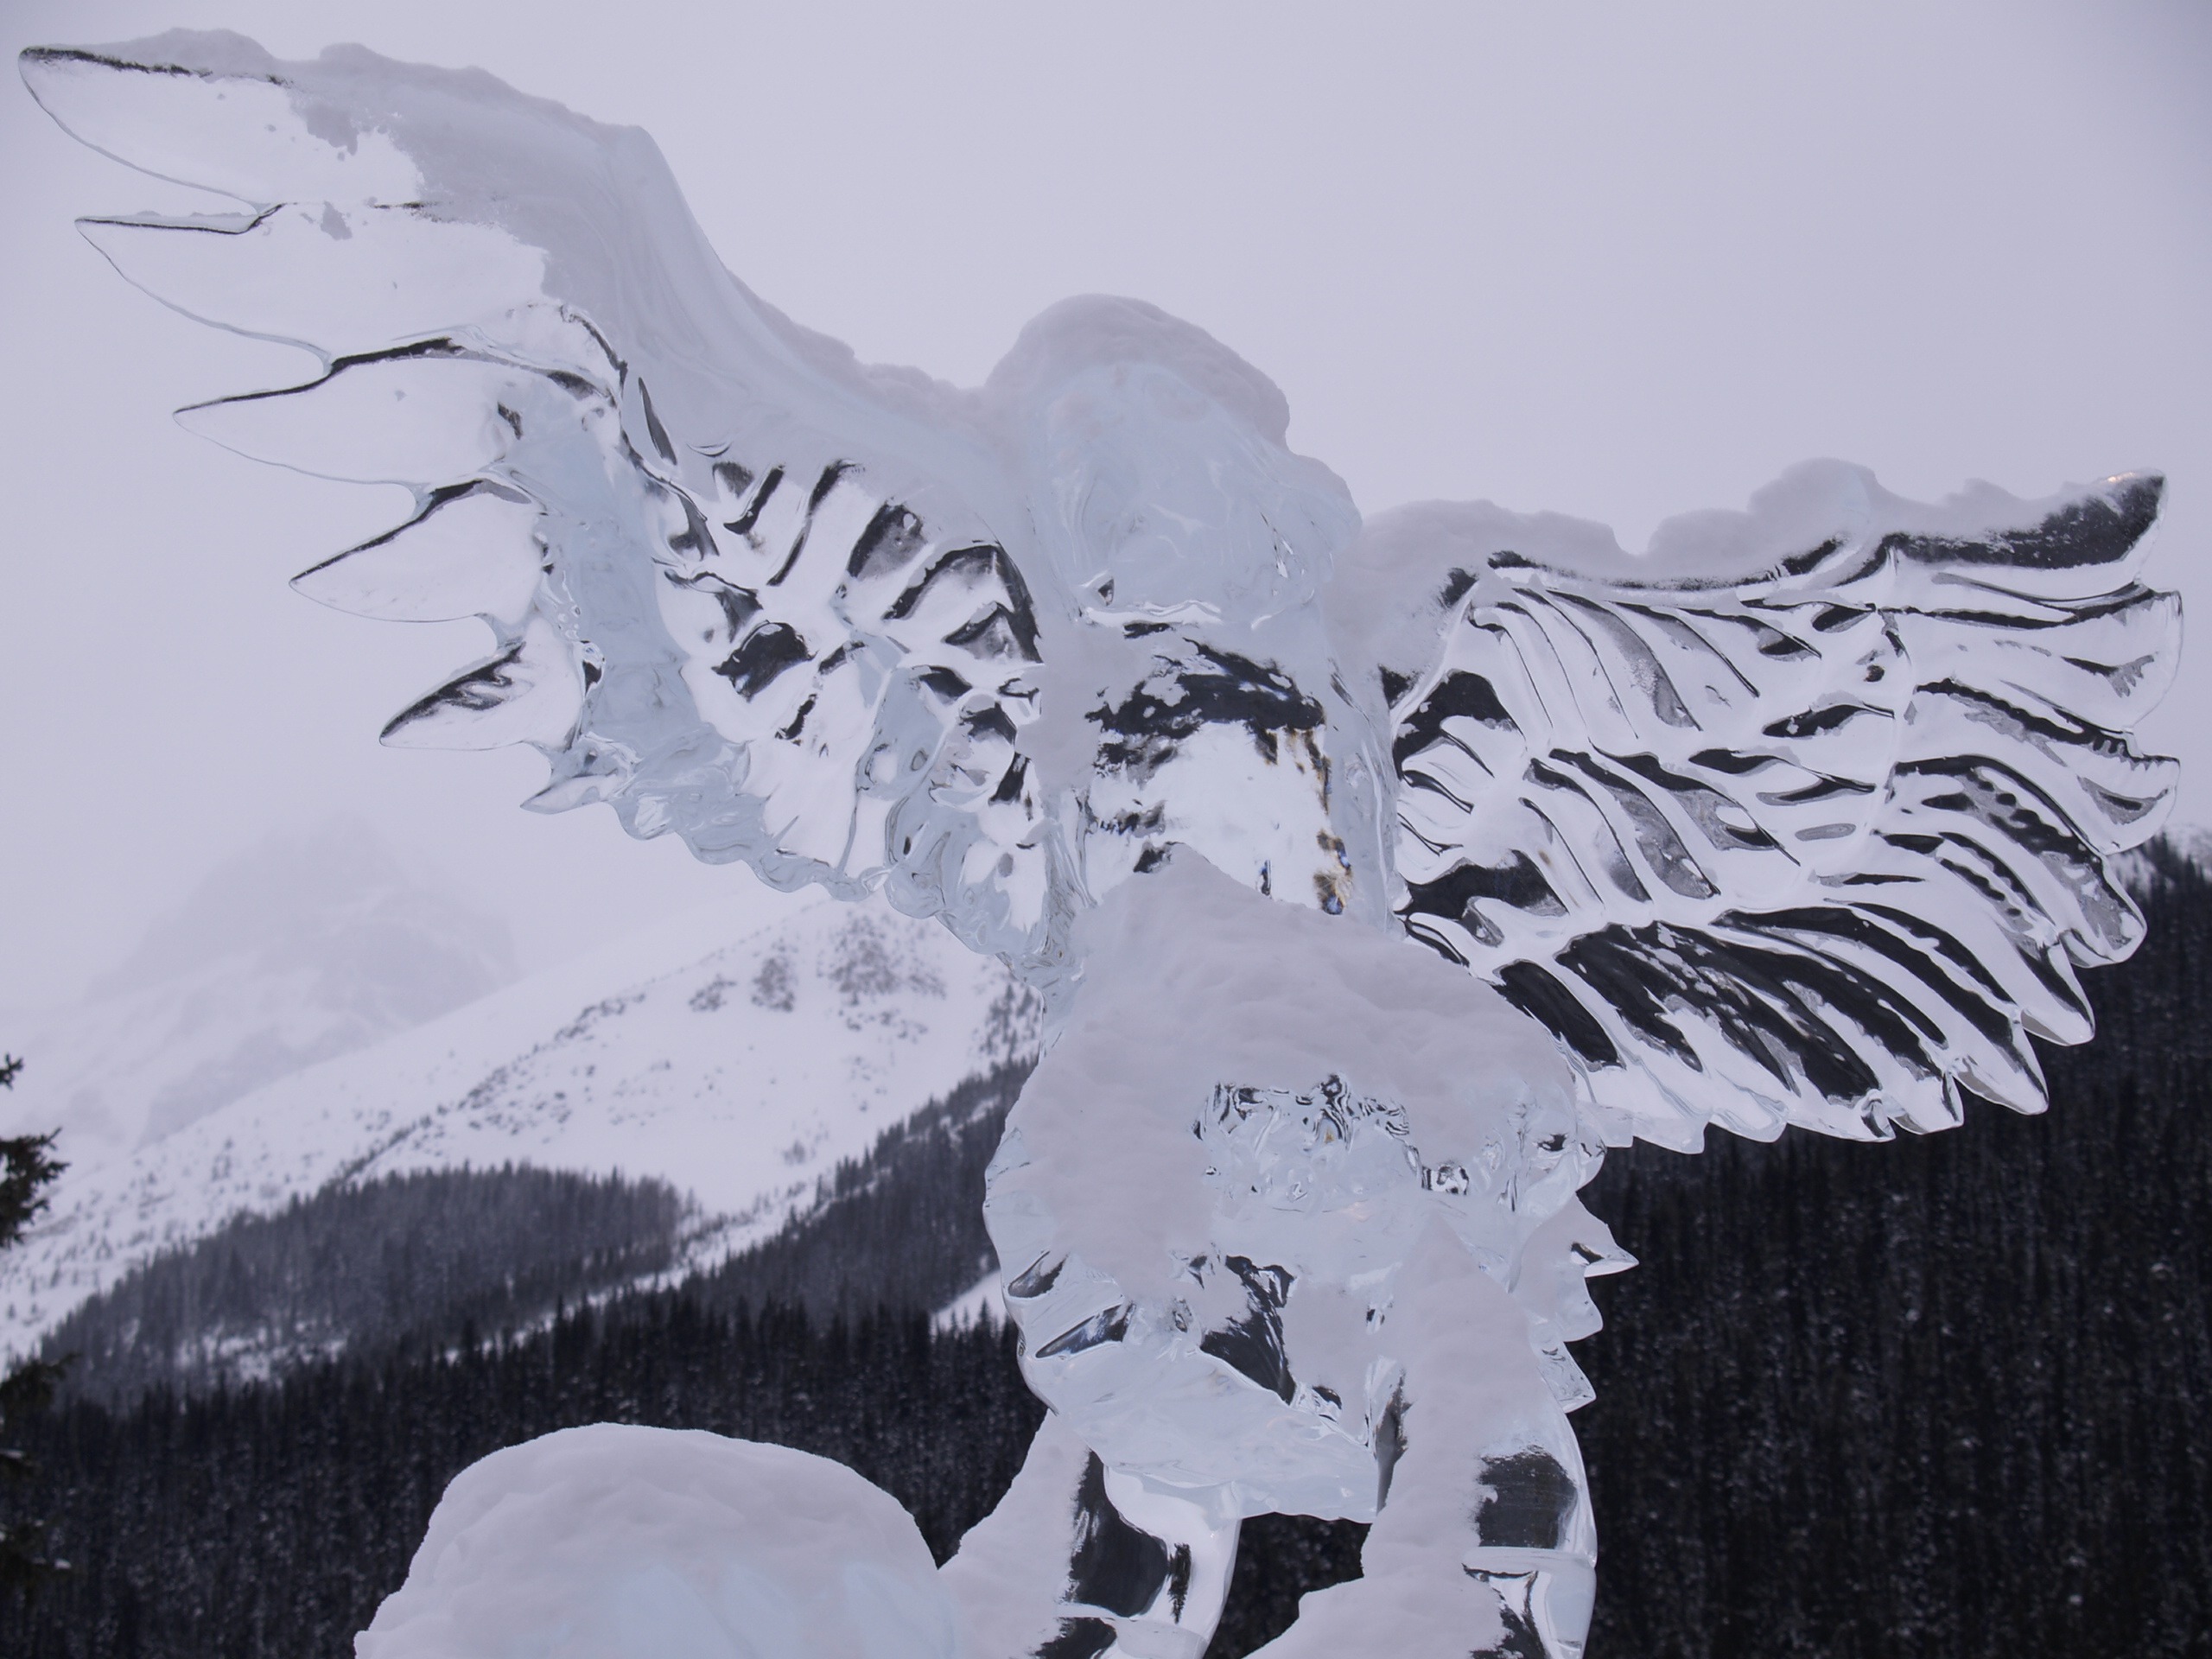
snow, cold, winter, wing, white, frost, ice, weather, freeze, frozen, season, sculpture, sketch, drawing, cool, icy, carved, crystal, freezing, chisel, geological phenomenon, ice carving